Igreja Matriz de Santiago do Cacém

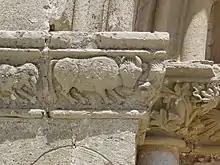
An ornament on the side door of the church

Without permanent worship, the church was saved from ruin by the Department of Historical and Artistic Heritage of the Diocese of Beja. They promoted a vast campaign of rehabilitation works, carried out with the collaboration of the Directorate General of National Buildings and Monuments (1993-1996), and then ensured its maintenance and regular opening to the public, under the patronage of a Safeguarding Commission, founded in 1993, which acts in cooperation with the municipality.